Hotel Chelsea

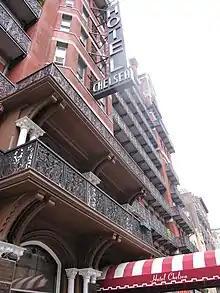
Exterior detail

The front facade of the hotel, on 23rd Street, is 11 stories high and is divided vertically into 25 bays. The rear of the hotel rises to a height of 12 stories. The 23rd Street facade is made of red brick. It is grouped into five sections, with projecting pavilions at the western end, center, and eastern end of the facade. These pavilions flank two groups of recessed bays. The main entrance within the central pavilion remains largely intact, although the storefronts on either side have been modified over the years. There are several brass plaques next to the main entrance, commemorating notable residents, and another plaque mentioning that the building is on the National Register of Historic Places.